Polish resistance movement in World War II

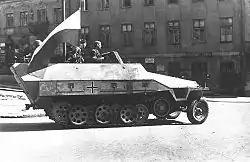
"Gray Wolf" with Polish flag: German Sd.Kfz. 251 armored vehicle captured by the 8th "Krybar" Regiment of the Warsaw resistance on 14 August 1944 from the 5th Wiking SS Panzer Division

On 11 February 1944 the Resistance fighters of Polish Home Army's unit Agat executed Franz Kutschera, SS and Reich's Police Chief in Warsaw in action known as Operation Kutschera. In a reprisal of this action 27 February 140 inmates of PawiakPoles and Jewswere shot in a public execution by the Germans.